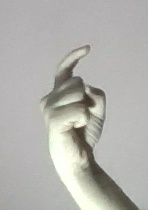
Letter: ra